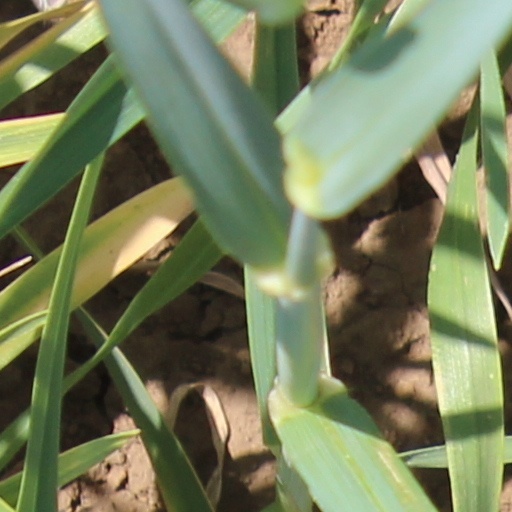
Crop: wheat